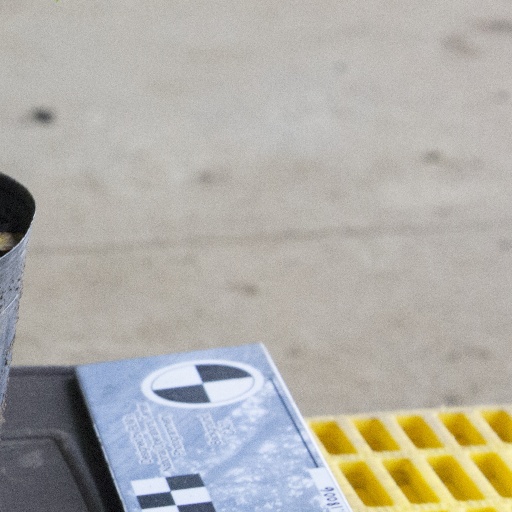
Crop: soybean